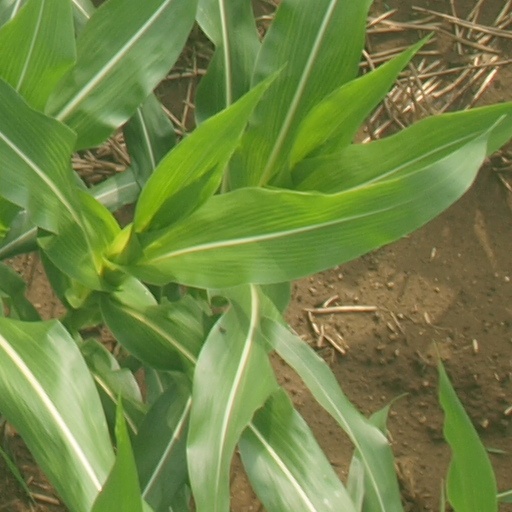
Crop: maize; corn